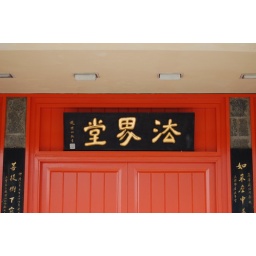
Sign over the door into the temple at the base of the Big Buddha